Kausala railway station

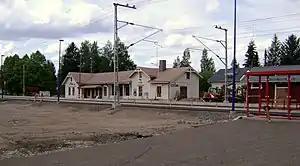

The Kausala railway station is located in the municipality of Iitti, Finland, in the urban area and municipal seat of Kausala. It is located along the Lahti–Kouvola railway, and its neighboring stations are Uusikylä in the west and Koria in the east.